Hilde Rössel-Majdan

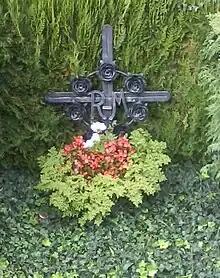
Feuerhalle Simmering, grave of Karl and Hilde Rössel-Majdan

Hilde Rössel-Majdan died in Vienna. She was cremated at Feuerhalle Simmering, where also her ashes are buried.